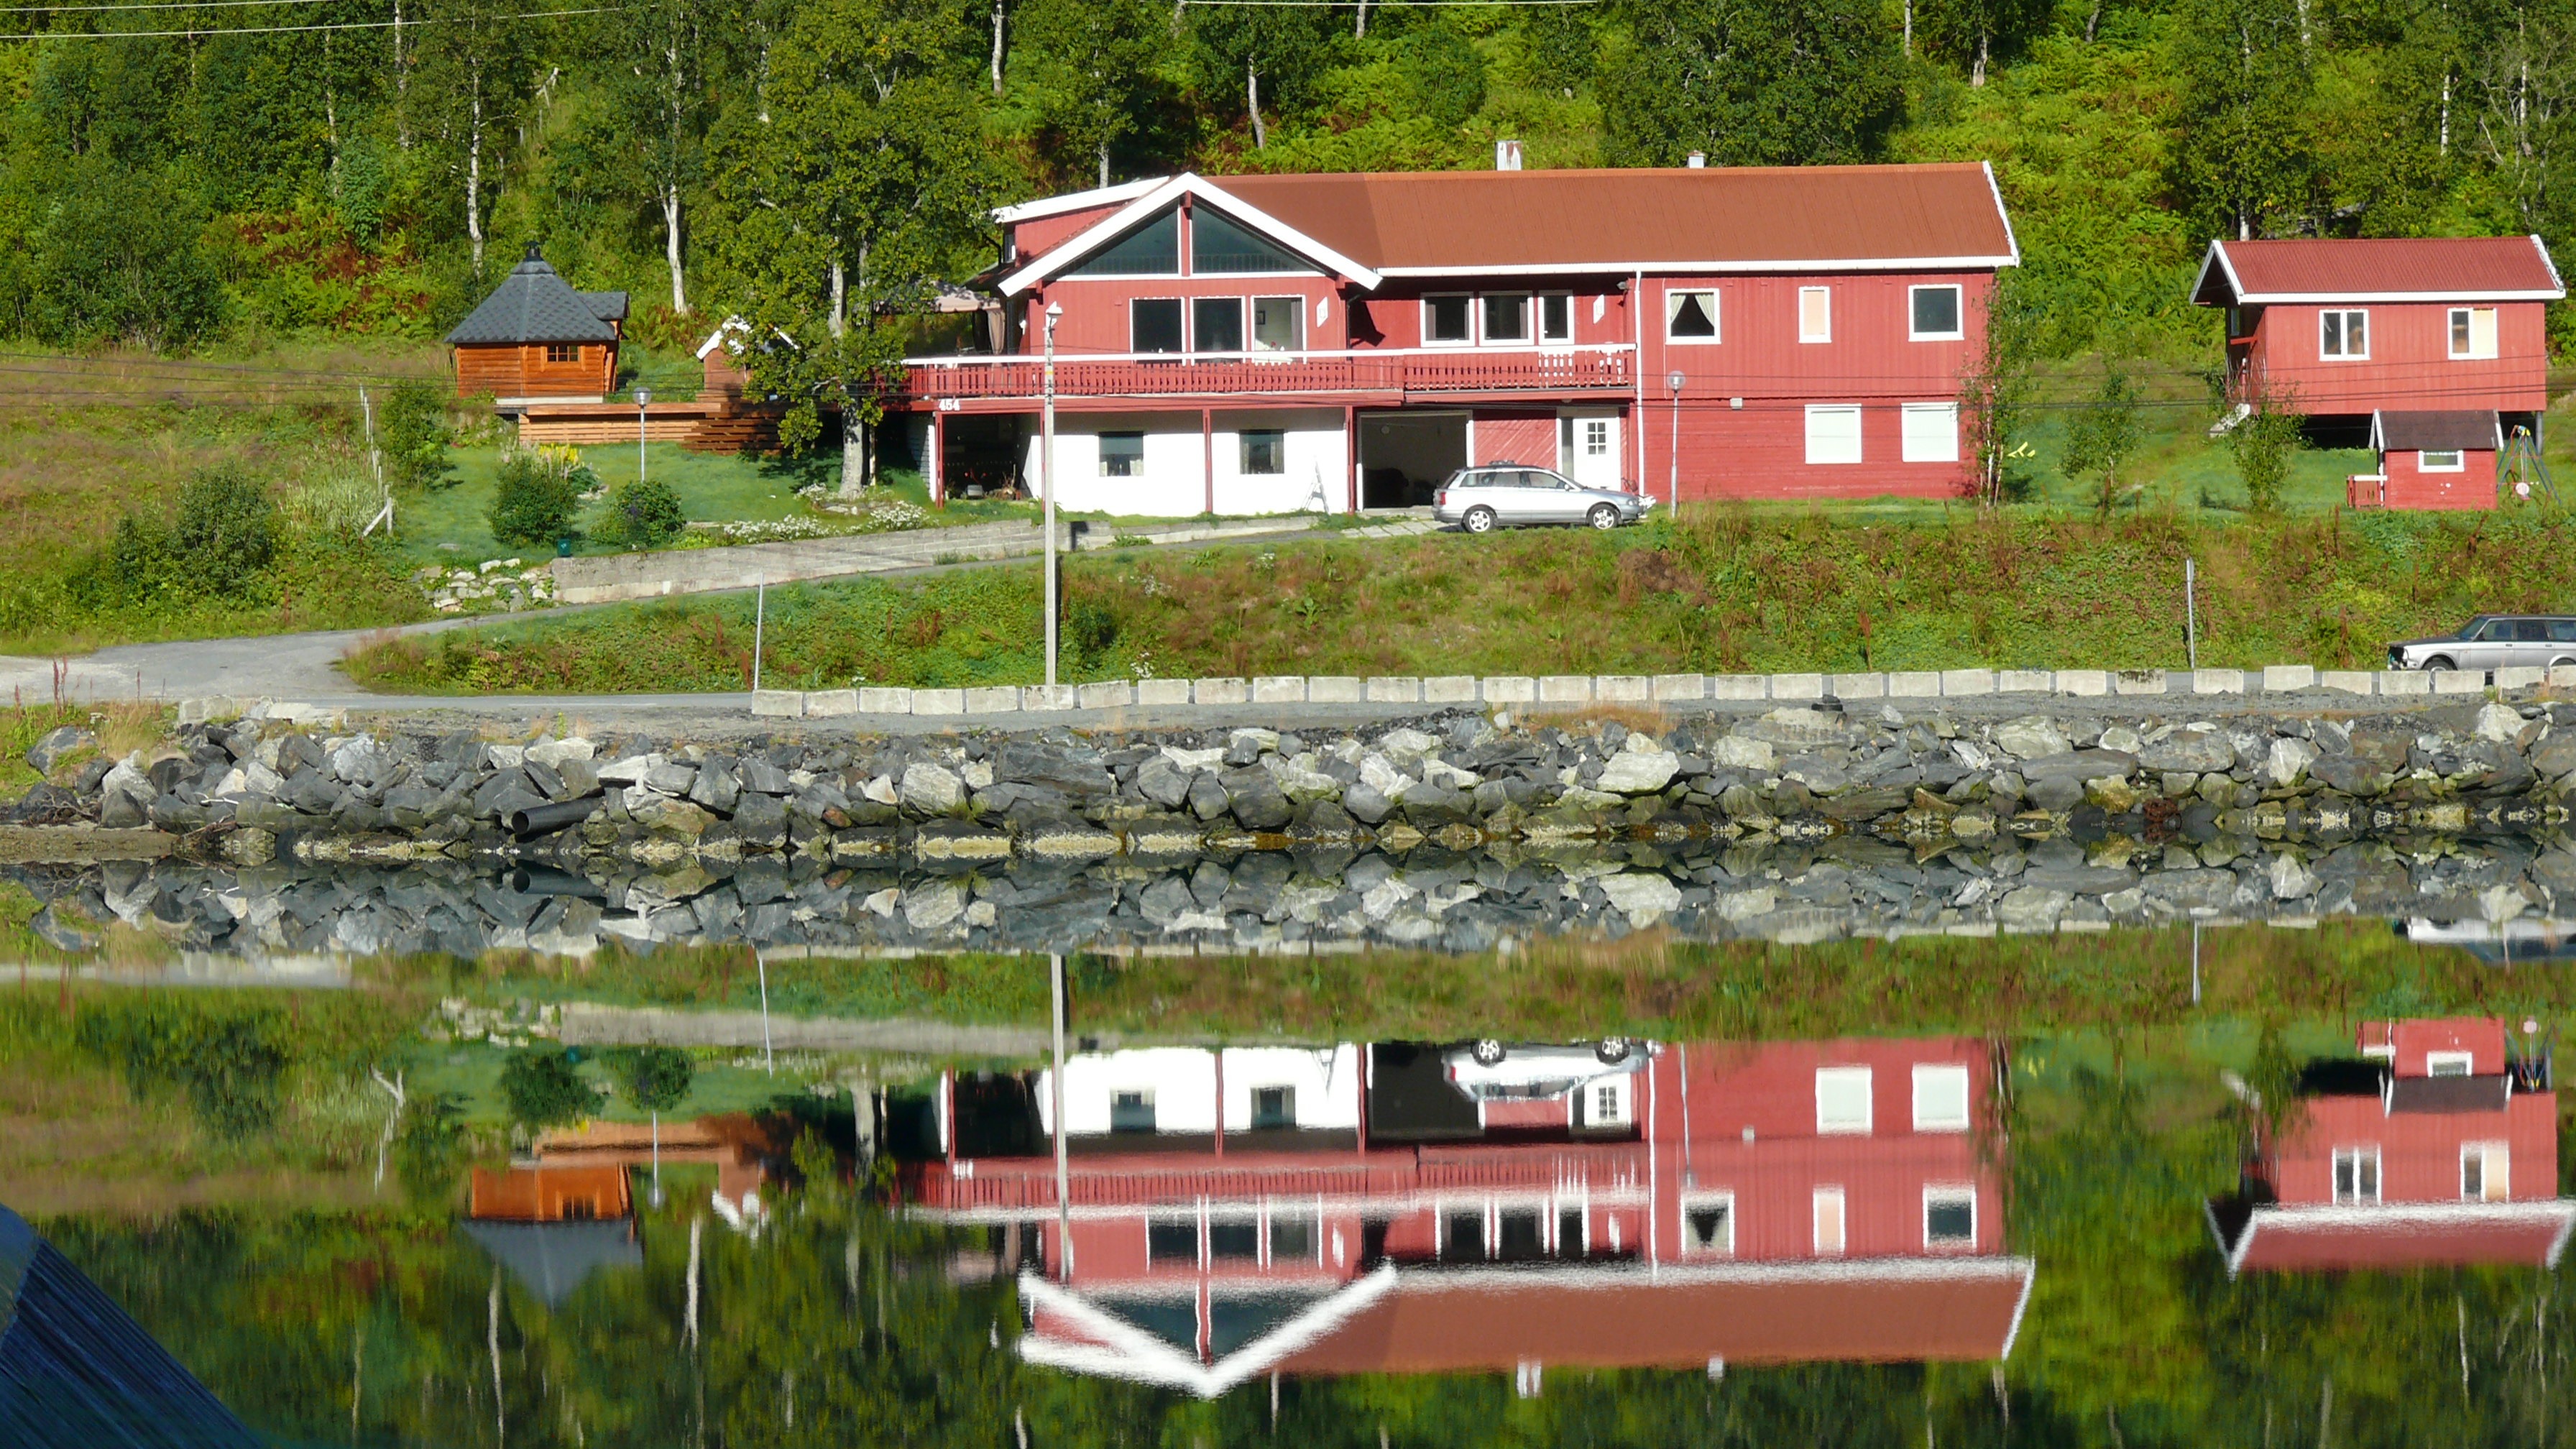
farm, house, building, home, village, cottage, fjord, waterway, bank, estate, mirroring, rural area, residential area